Brood of the Witch-Queen

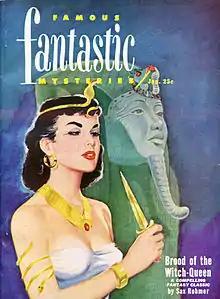
"Brood of the Witch-Queen" was reprinted in the January 1951 issue of "Famous Fantastic Mysteries"

The novel begins with the strange murder of Sir Michael Ferrara. A horrifying series of events follows, leading to a woman being used against her will to prey on her husband and then abducted and killed inside a secret chamber in an old Egyptian pyramid.